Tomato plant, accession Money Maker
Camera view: vertical (180 deg); turntable rotation: 300 degrees
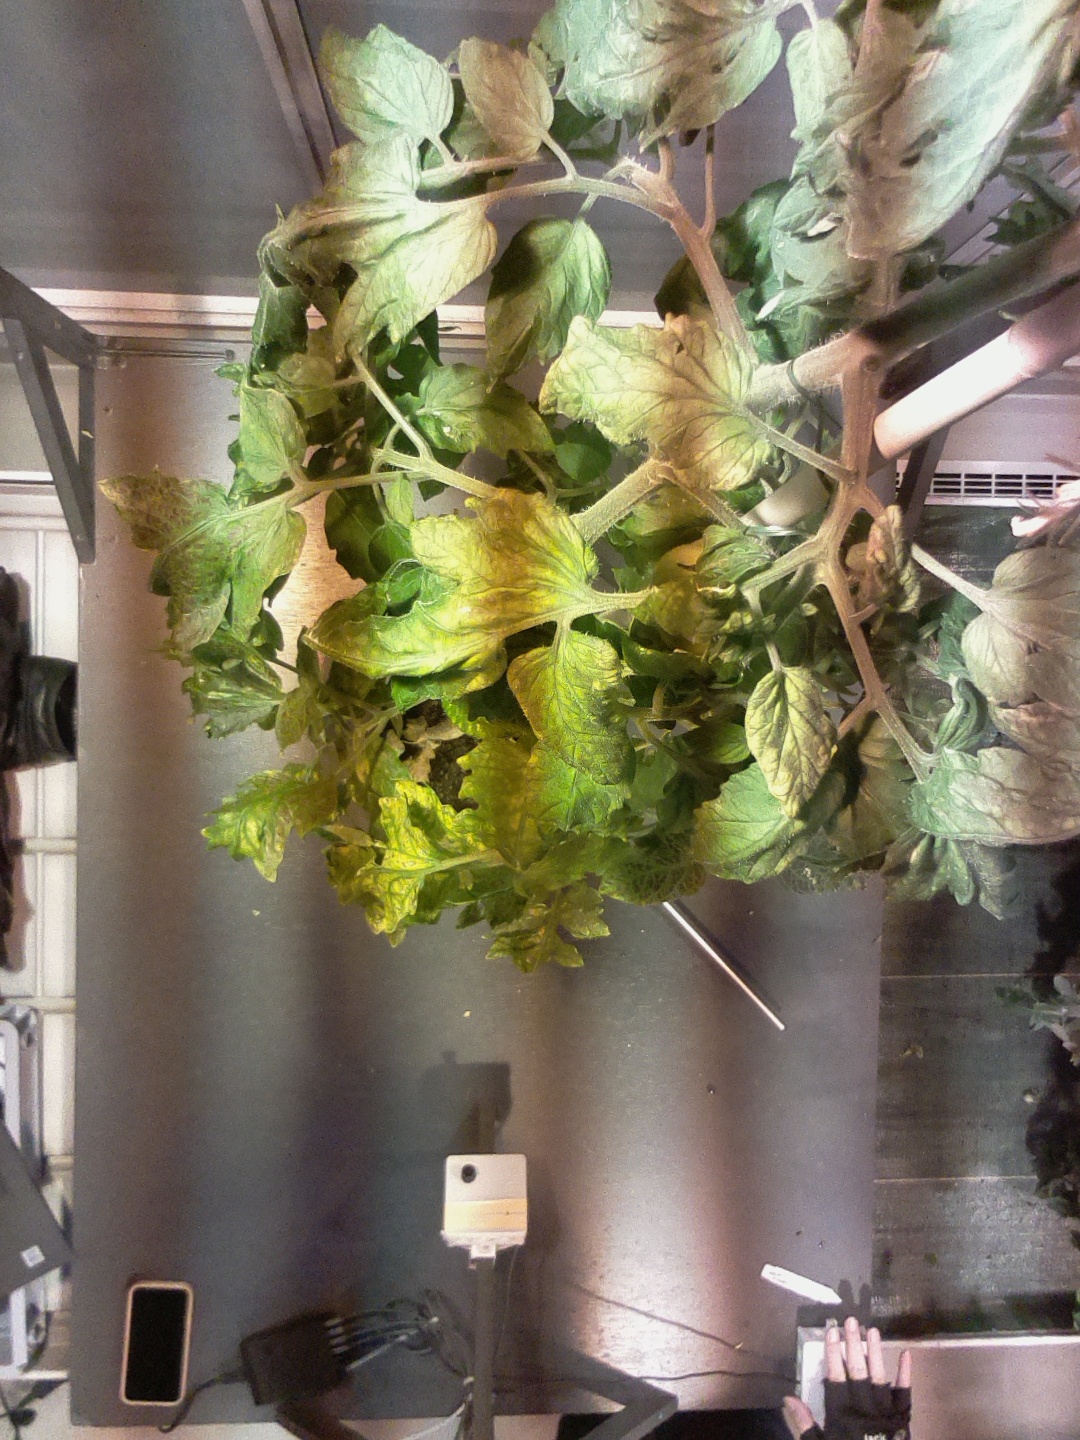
BBCH growth stage 72: 20%-30% of final fruit size